Maze (band)

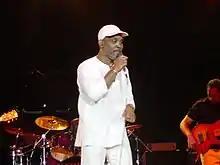
Frankie Beverly of Maze performing in 2002

Maze, also known as Maze Featuring Frankie Beverly and Frankie Beverly & Maze, is an American soul band founded by Frankie Beverly in Philadelphia in 1970. Under its original name Raw Soul, the band moved to San Francisco and was introduced to Marvin Gaye. Gaye took the group on the road with him as one of his opening acts, and in 1976, he suggested that they change their name from Raw Soul.